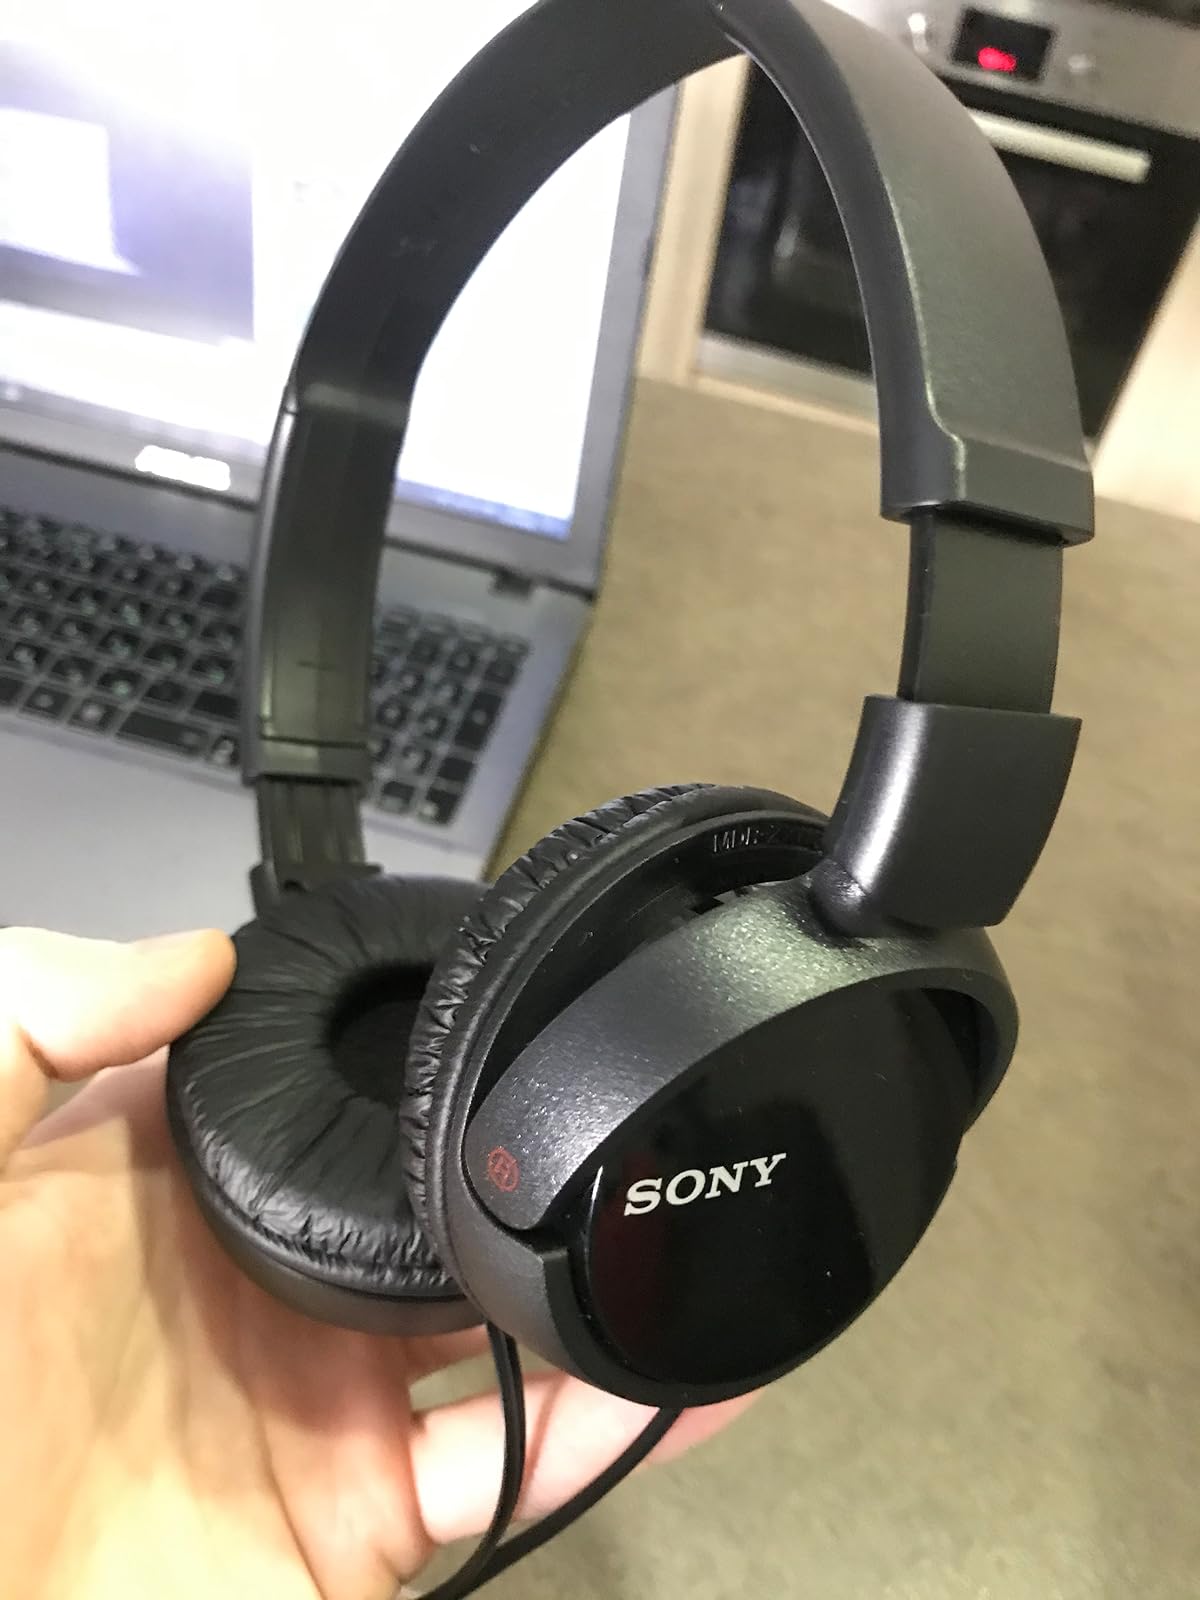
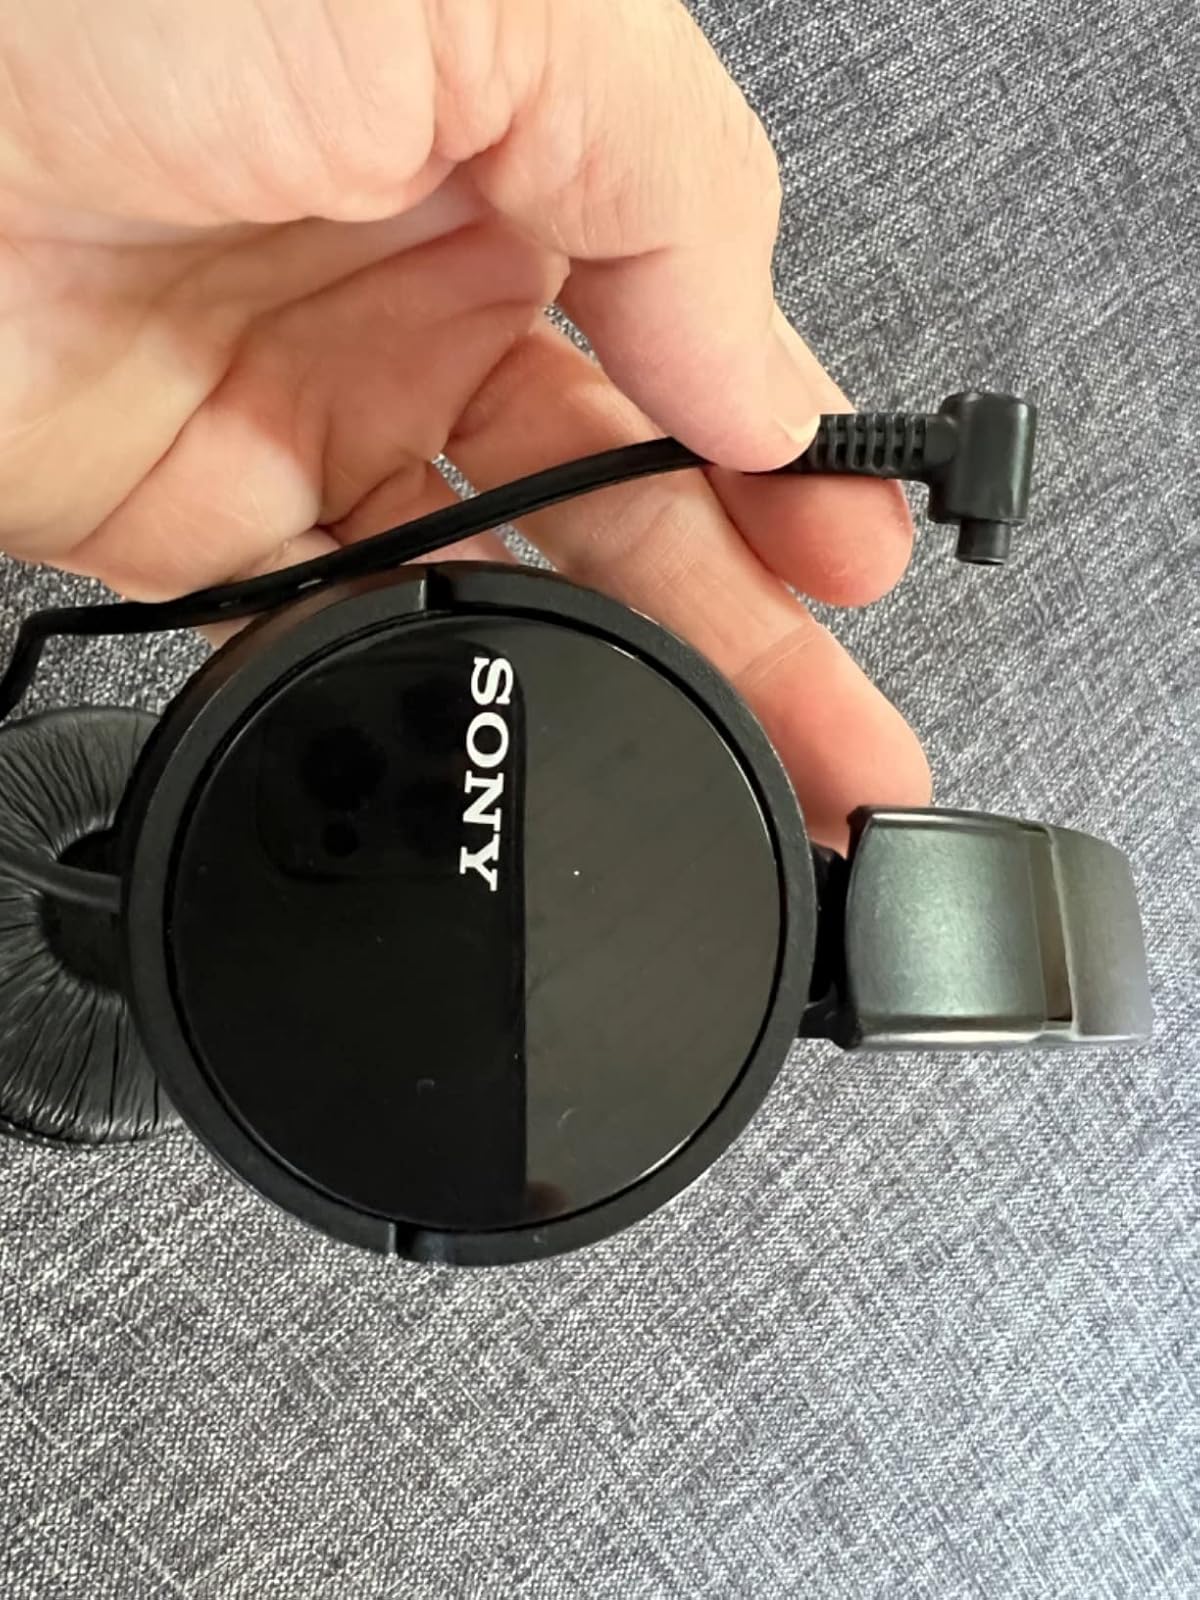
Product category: headphones
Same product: yes